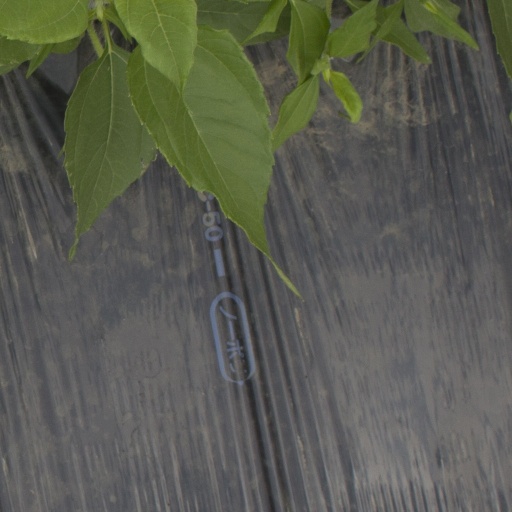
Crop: Jerusalem artichoke